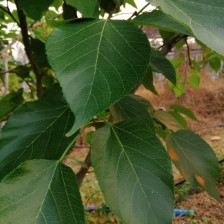
Variety: TaiwanMeacho